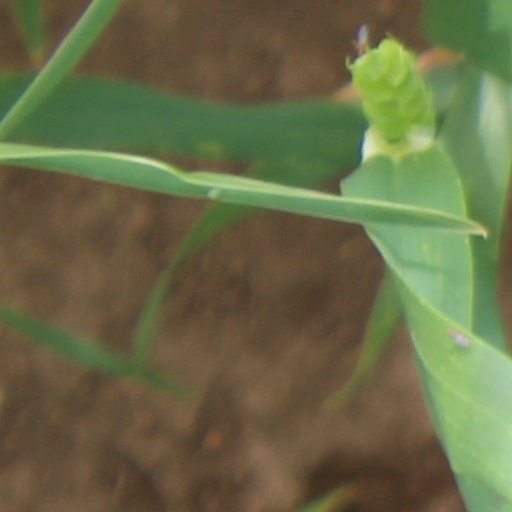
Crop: wheat